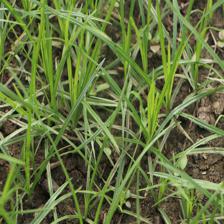
Label: Grass